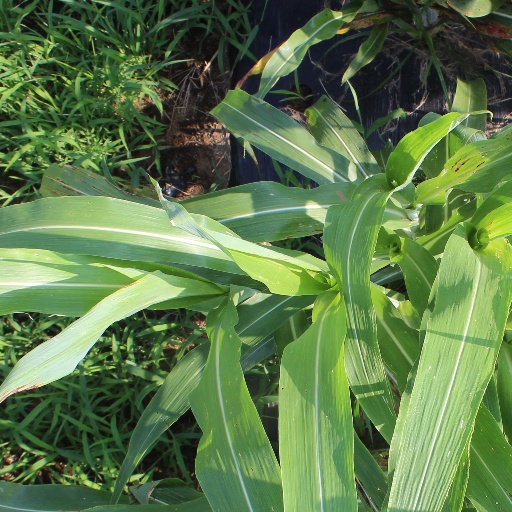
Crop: sorghum